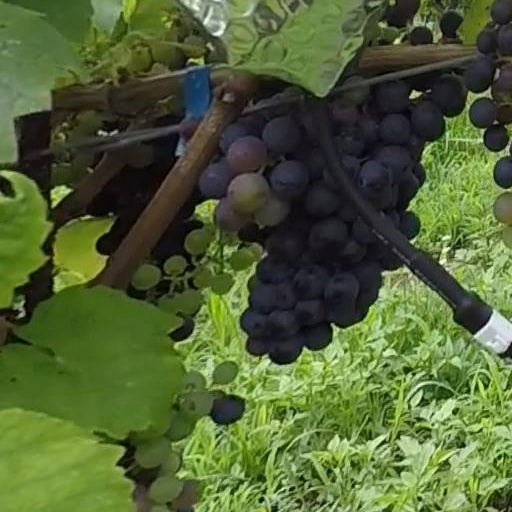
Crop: grape